Names of the American Civil War

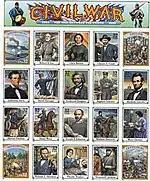
A sheet of the 1994 stamps

Franklin D. Roosevelt referred to the Civil War as "the four-year War Between the States". References to the "War Between the States" appear occasionally in federal and state court documents, including in Justice Harry Blackmun's landmark opinion in "Roe v. Wade". Their usage demonstrates the generality of the term's use. Roosevelt was born and raised in New York State, and Blackmun was born in southern Illinois but grew up in St. Paul, Minnesota.